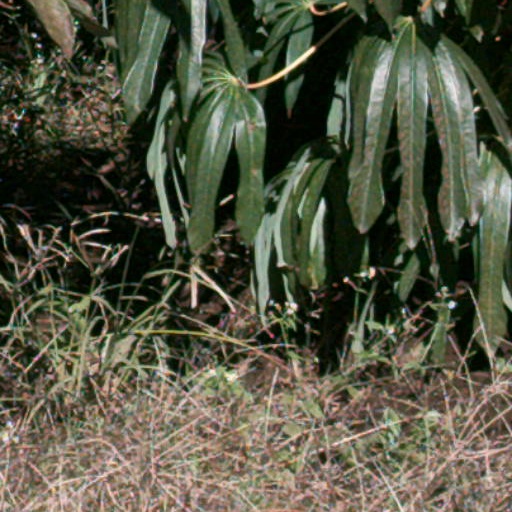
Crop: cassava